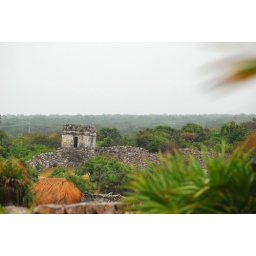
Tulum is a walled city - 3 stone walls and the fourth side protected by the ocean and the reef.